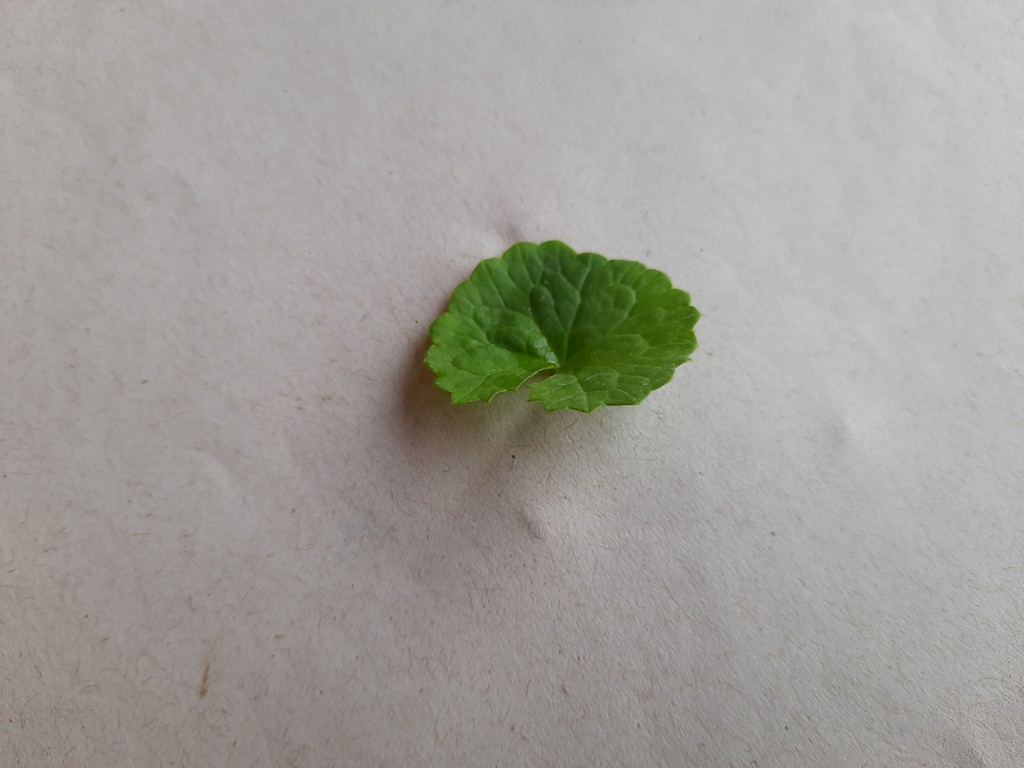
Label: Healthy